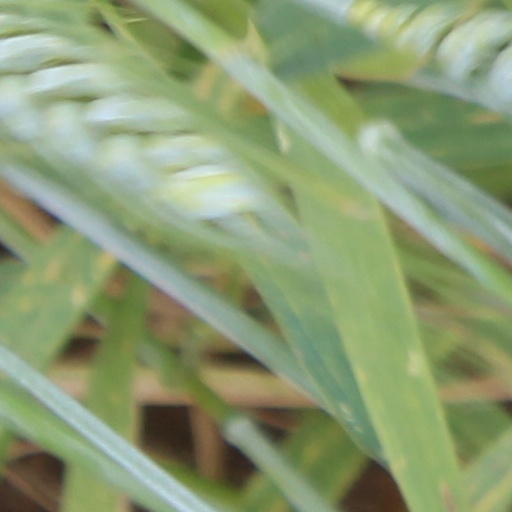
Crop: wheat